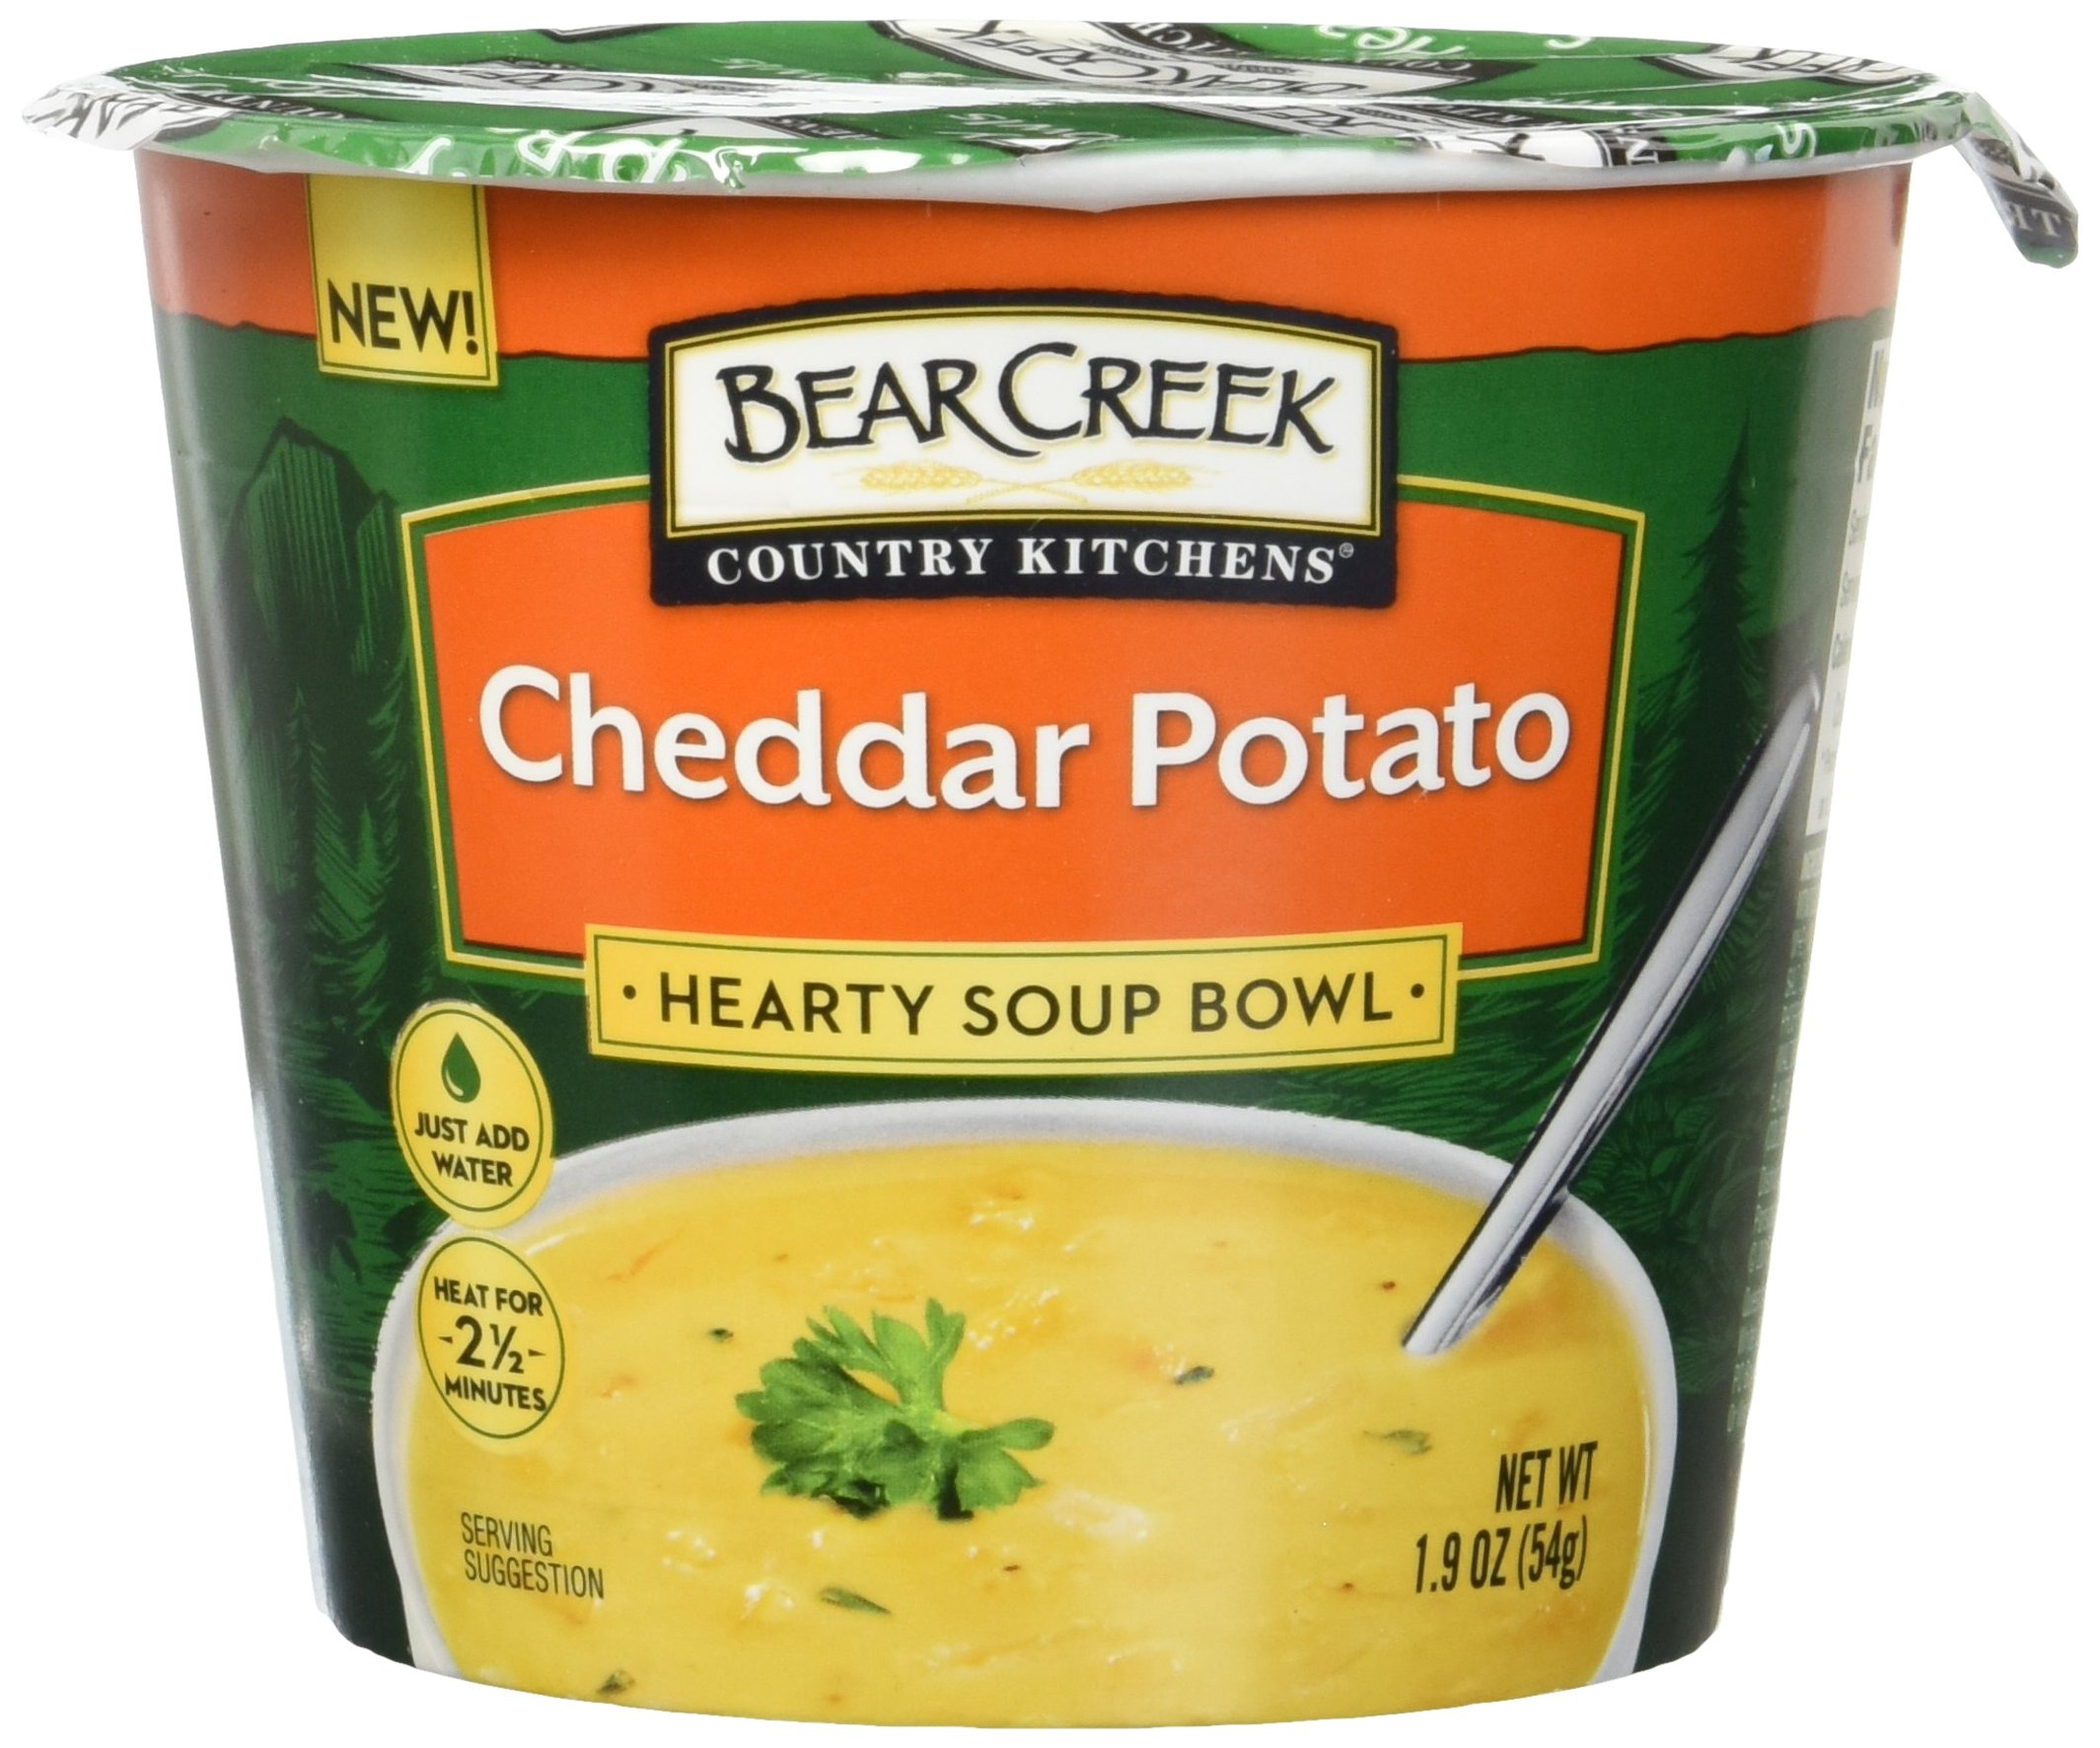
Item Name: Bear Creek Hearty Soup Bowl, Cheddar Potato, 1.9 Ounce (Pack of 6)
Bullet Point 1: Perfectly seasoned with parsley, herbs and spices
Bullet Point 2: Full of hearty goodness
Bullet Point 3: Single serve bowls
Bullet Point 4: Easy to prepare mix
Bullet Point 5: 0 grams trans fat
Value: 11.4
Unit: Ounce

Price: 5.33